Askrova Chapel

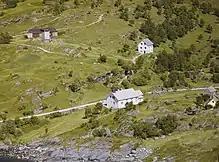
View of the chapel

Askrova Chapel is a chapel (and community centre) of the Church of Norway in Kinn Municipality in Vestland county, Norway. It is located in the small village of Espeset on the west side of the island of Askrova. It is an annex chapel in the Bru parish which is part of the Sunnfjord prosti (deanery) in the Diocese of Bjørgvin. The white, wooden chapel was built in 1957 in a long church design. The chapel seats about 120 people. The parish holds about six worship services per year at the chapel, in addition to special services such as baptisms, weddings, and funerals.